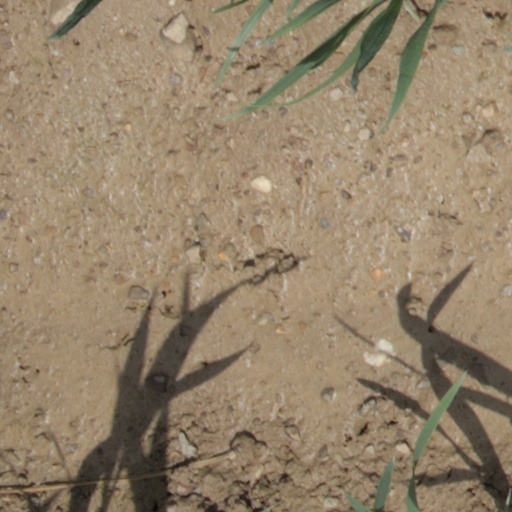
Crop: wheat